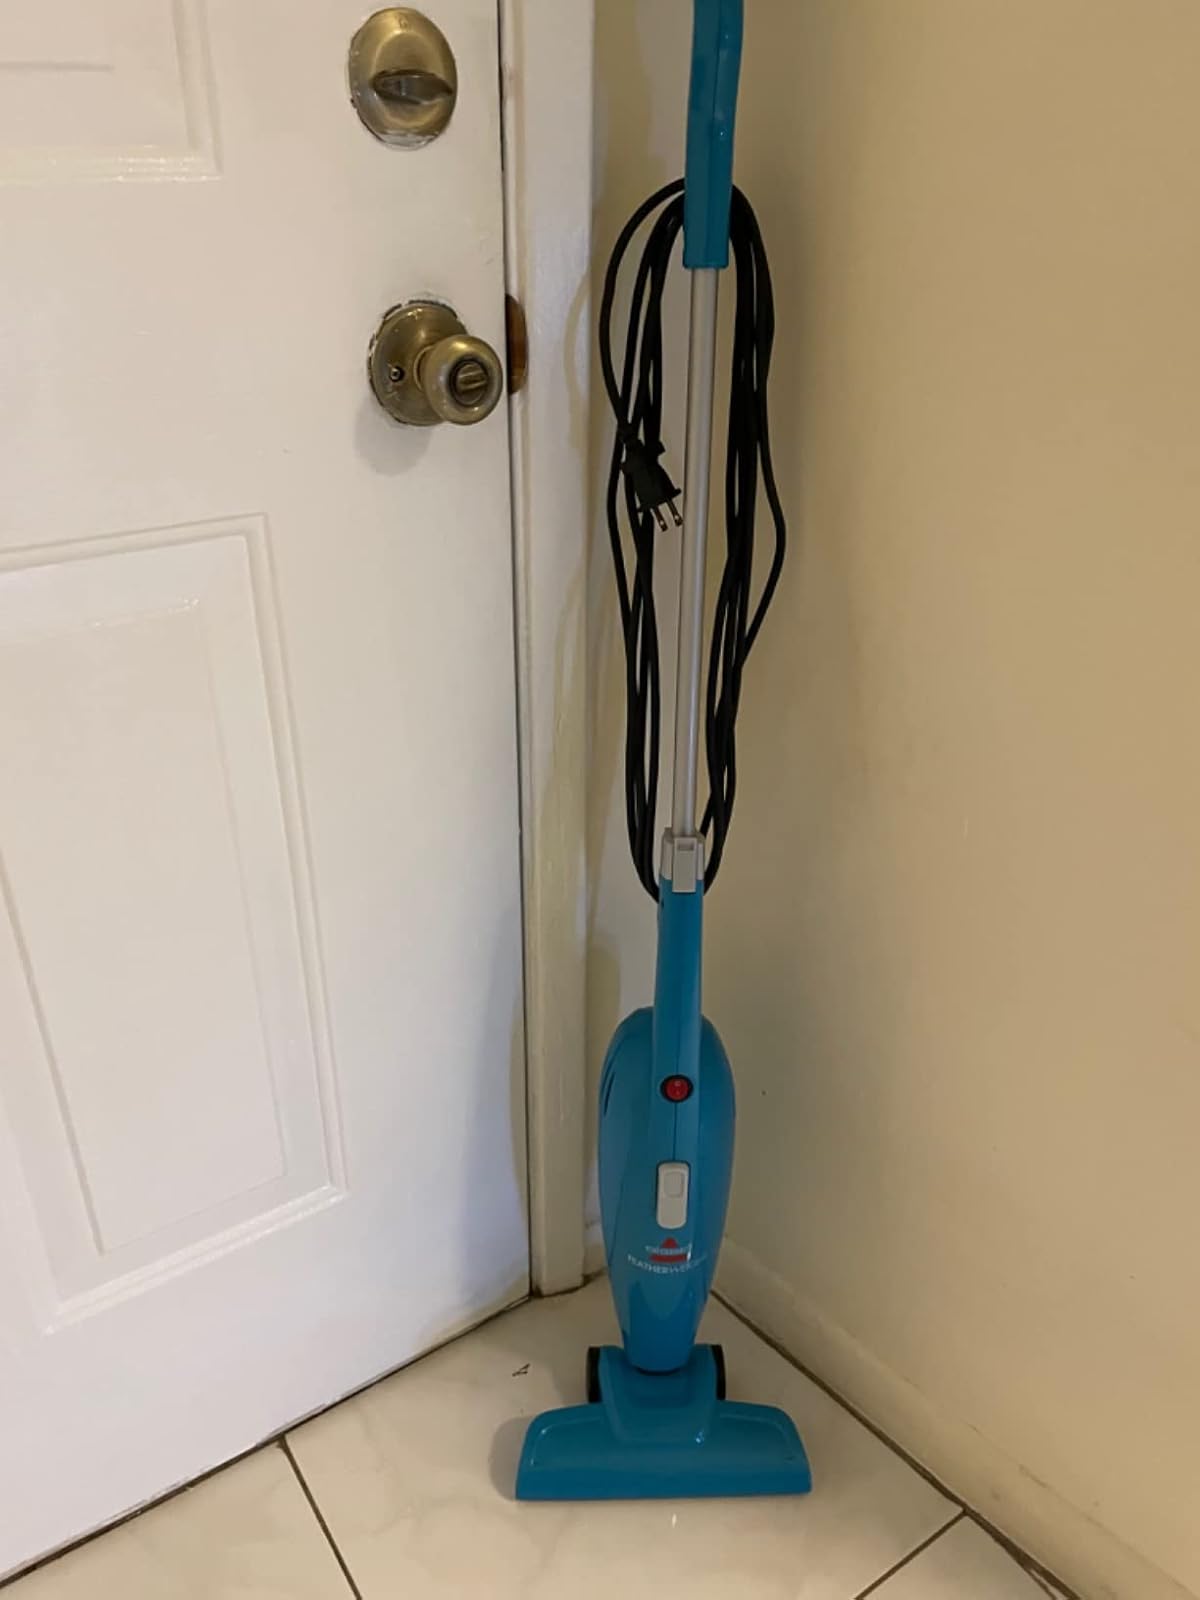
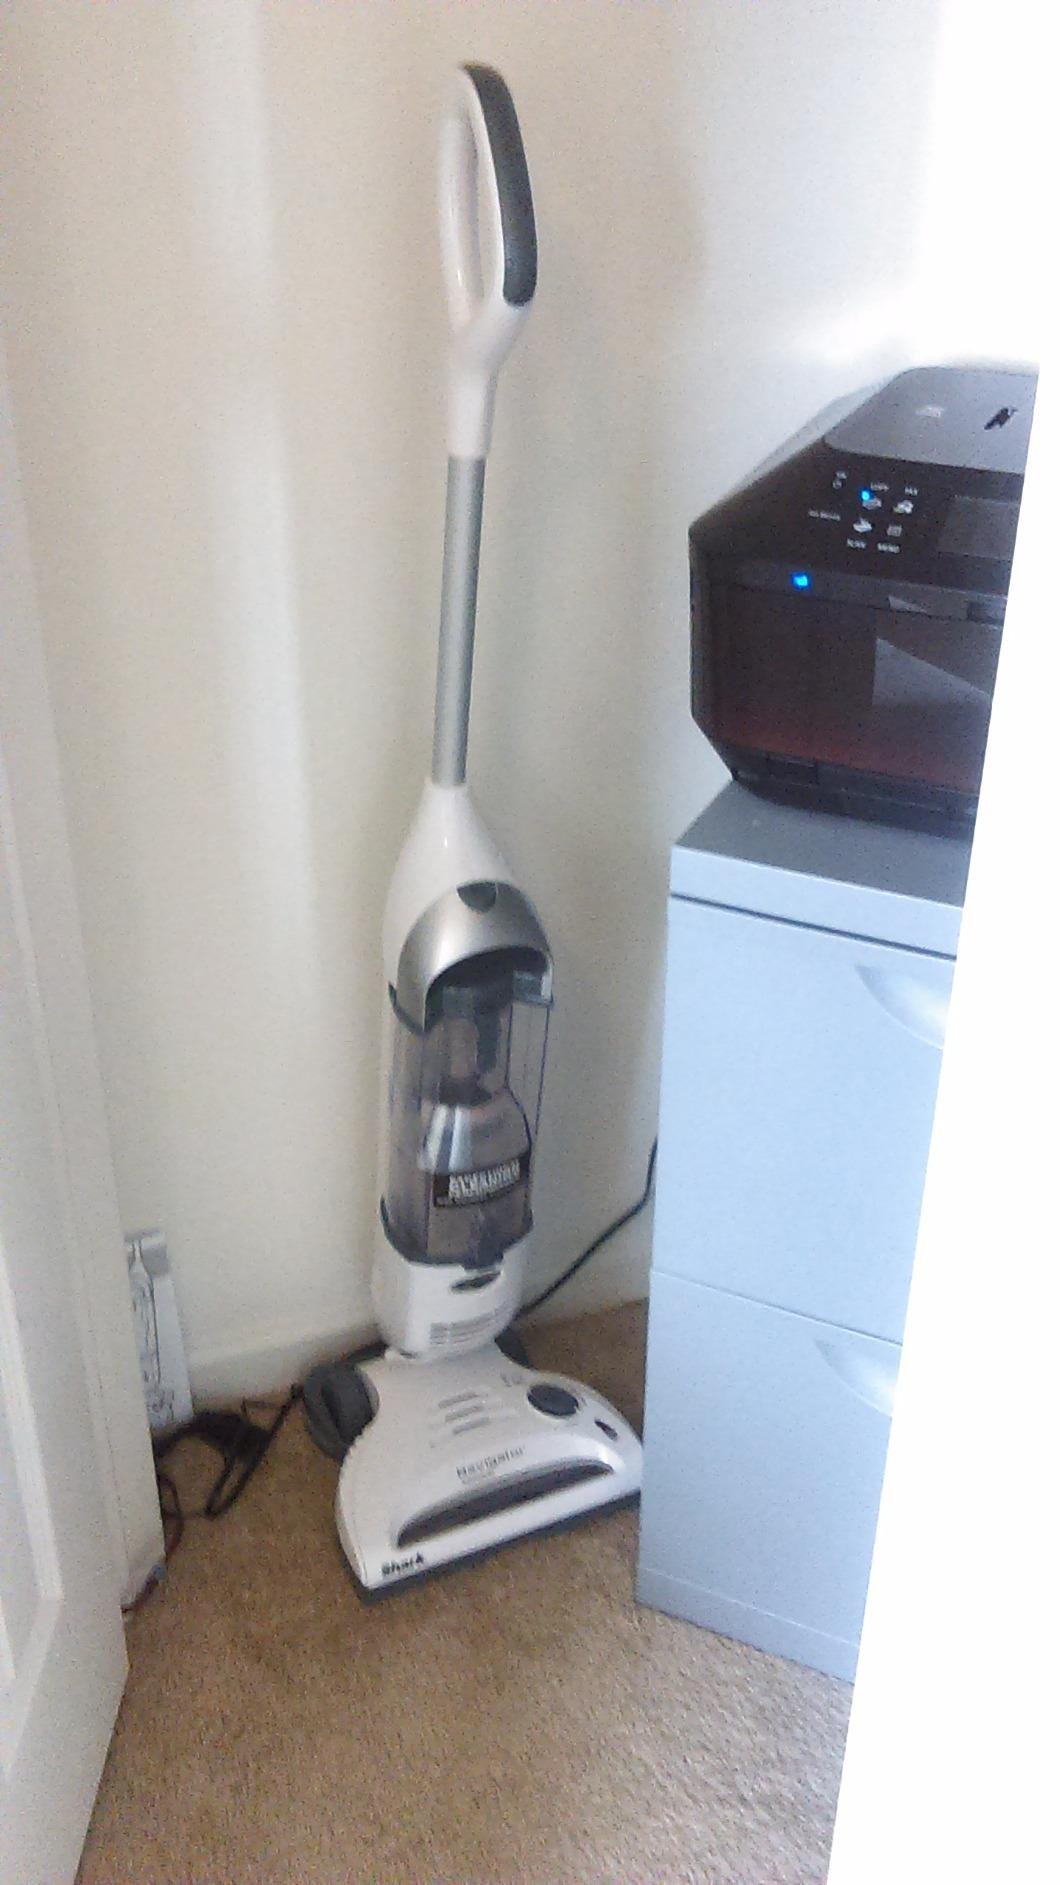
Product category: items_vacuum
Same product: no